Langcliffe

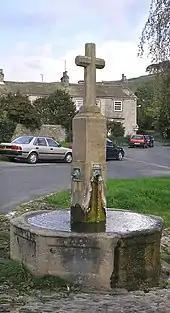
Village War Memorial

In the village centre is a war memorial commemorating the men who lost their lives during the two World Wars. There are 15 names on the fountain memorial: 11 from the First World War, and four from the Second World War.